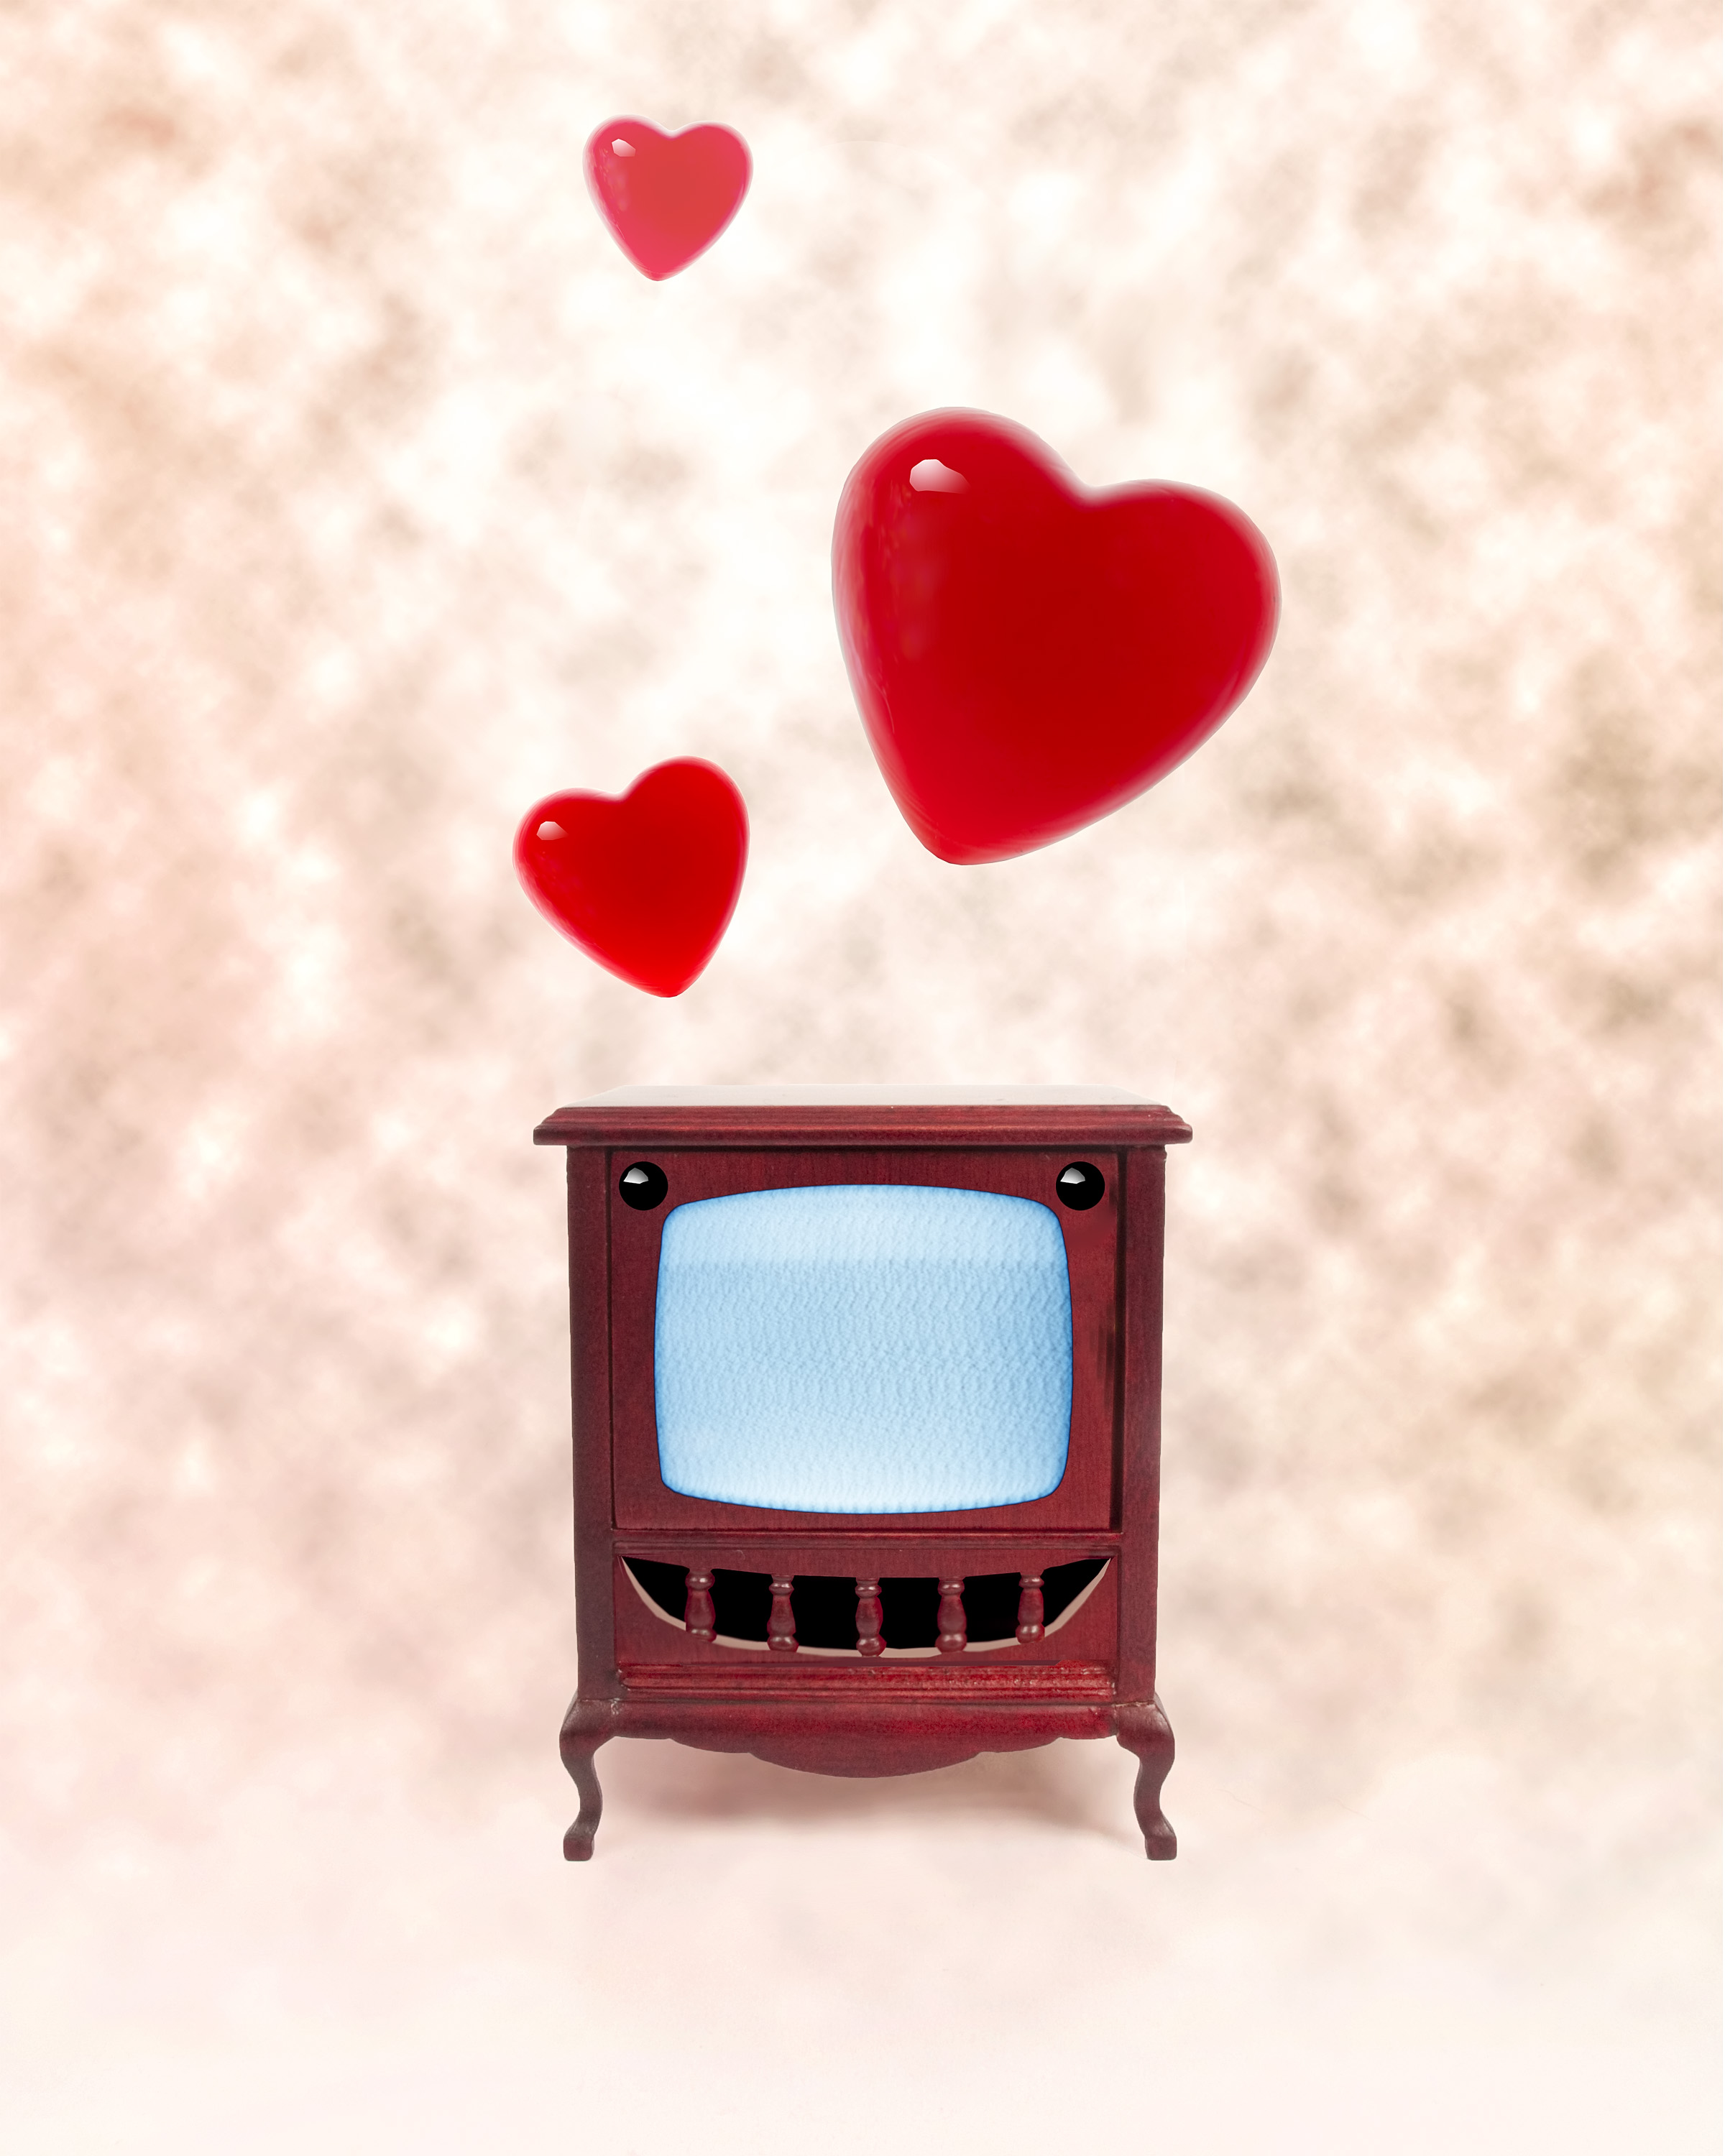
heart, red, color, television, tv, pink, lighting, dream, illustration, design, digital, photoshop, organ, sacramento